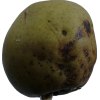
Label: pear